Empty Saddles

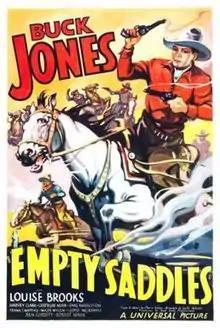

Empty Saddles is a 1936 American Western film directed by Lesley Selander. It is a Buck Jones B Western. (Empty Saddles is also the title of a 1962 Burt Arthur mystery novel.)